1st Reconnaissance Squadron

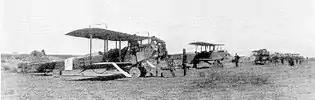
1st Aero Squadron on the Mexican US border, 19 or 20 March 1916. The third plane in line, S.C. No. 48, crashed late on the morning of 20 March in Mexico.

On 19 March 1916, the squadron received orders to fly into Mexico and report without delay to his headquarters at Casas Grandes. Shortly after 17:00, the planes took off but one returned almost immediately with engine problems. Darkness proved a formidable challenge and none of the aircraft completed the movement on the first day. Four landed near La Ascension, about halfway to destination, and completed the flight the next morning, although one was a total loss in a landing accident. Another aircraft overflew Casas Grandes in the dark and landed in the desert, where it was destroyed by vandals. Two others landed in the desert short of Casas Grandes, where one continued on the next morning, but the last did not arrive until repairs were completed to it on 26 March. Pershing had only five operational airplanes available for immediate duty.